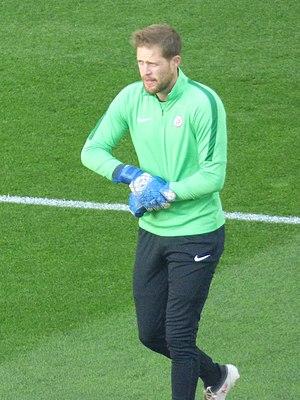
Rémi Pillot avant le match RC Lens / LB Châteauroux, le 3 novembre 2018, comportant pour la treizième journée du championnat de France de football de Ligue 2, au Stade Bollaert-Delelis.
Rémi Pillot, né le 27 juillet 1990 à Besançon dans le Doubs, est un footballeur français qui évolue au poste de Gardien de but à La Berrichonne de Châteauroux.